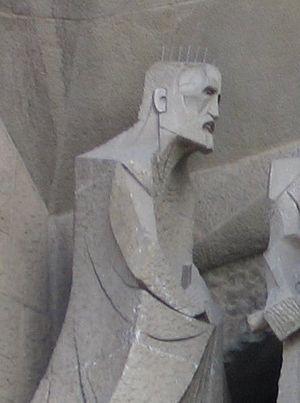
La Sagrada Família, Temple Expiatori de la Sagrada Família de son nom complet en catalan, ou Templo Expiatorio de la Sagrada Familia en espagnol est une basilique de Barcelone dont la construction a commencé en 1882.